Justin Adams

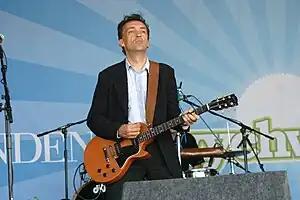
Adams performing in 2009

Justin Alexander Adams (born 22 July 1961) is an English guitarist and composer who works in blues and African styles.